Power Mac G4

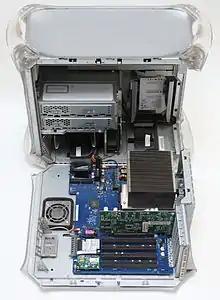
A Power Mac G4 with the case opened

The Power Mac G4 is a line of personal computers. The tower form factor case is adapted from that of the Power Macintosh G3 (Blue and White), and features a latch on the side which can be used to open the side of the machine for easy access to the internals.